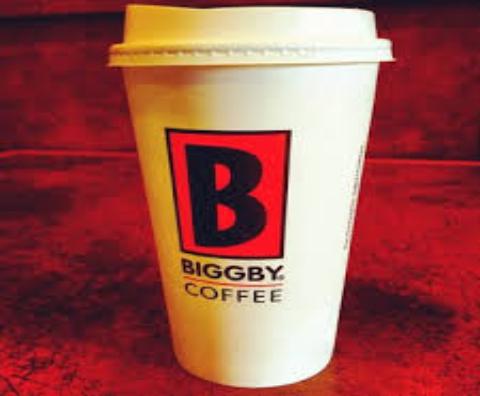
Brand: Biggby Coffee
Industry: Food